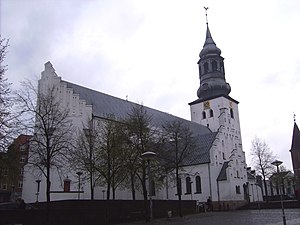
Gammeltorv (Aalborg)
Budolfi Kirke set fra Gammeltorv
Budolfi Kirke i Aalborg.
Gammeltorv er Aalborgs ældste torv. Det vides ikke med sikkerhed, hvornår torvet er anlagt, men det formodes at være omkring 1200-tallet. Torvet er navngivet Gammeltorv i forbindelse med anlæggelsen af Nytorv omkring år 1600.